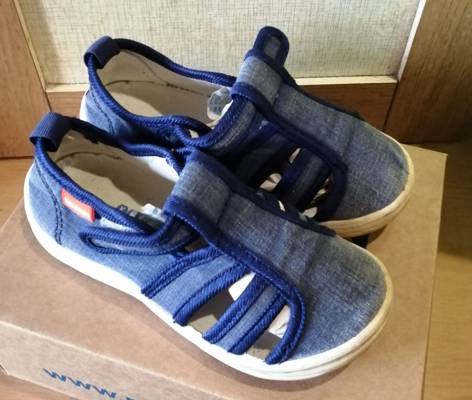
Waste category: shoes